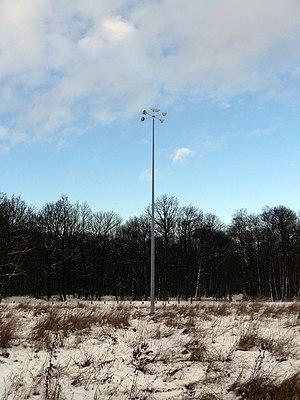
L'anémomètre du Bois de Clamart (Forêt de Meudon), au Carrefour de l'Anémomètre (Hauts-de-Seine, France)
La forêt de Meudon se trouve en France sur le territoire des communes de Chaville, Clamart, Sèvres, Meudon dans les Hauts-de-Seine et Vélizy et Viroflay dans les Yvelines. C'est la forêt domaniale la plus proche de Paris.
Clamart est une commune française du département des Hauts-de-Seine, en région Île-de-France. Située au sud-ouest de Paris, elle fait partie de la métropole du Grand Paris.